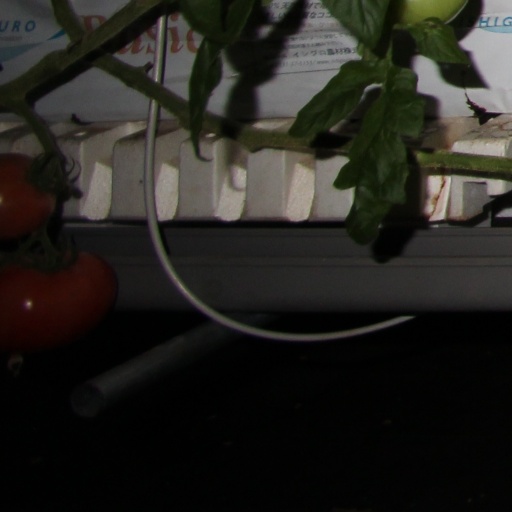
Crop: tomato